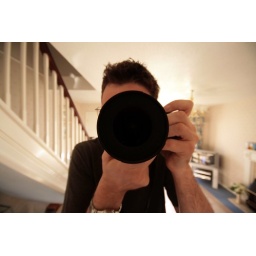
Taken in a mirror at my lovely Mum's house in Armley, Leeds.